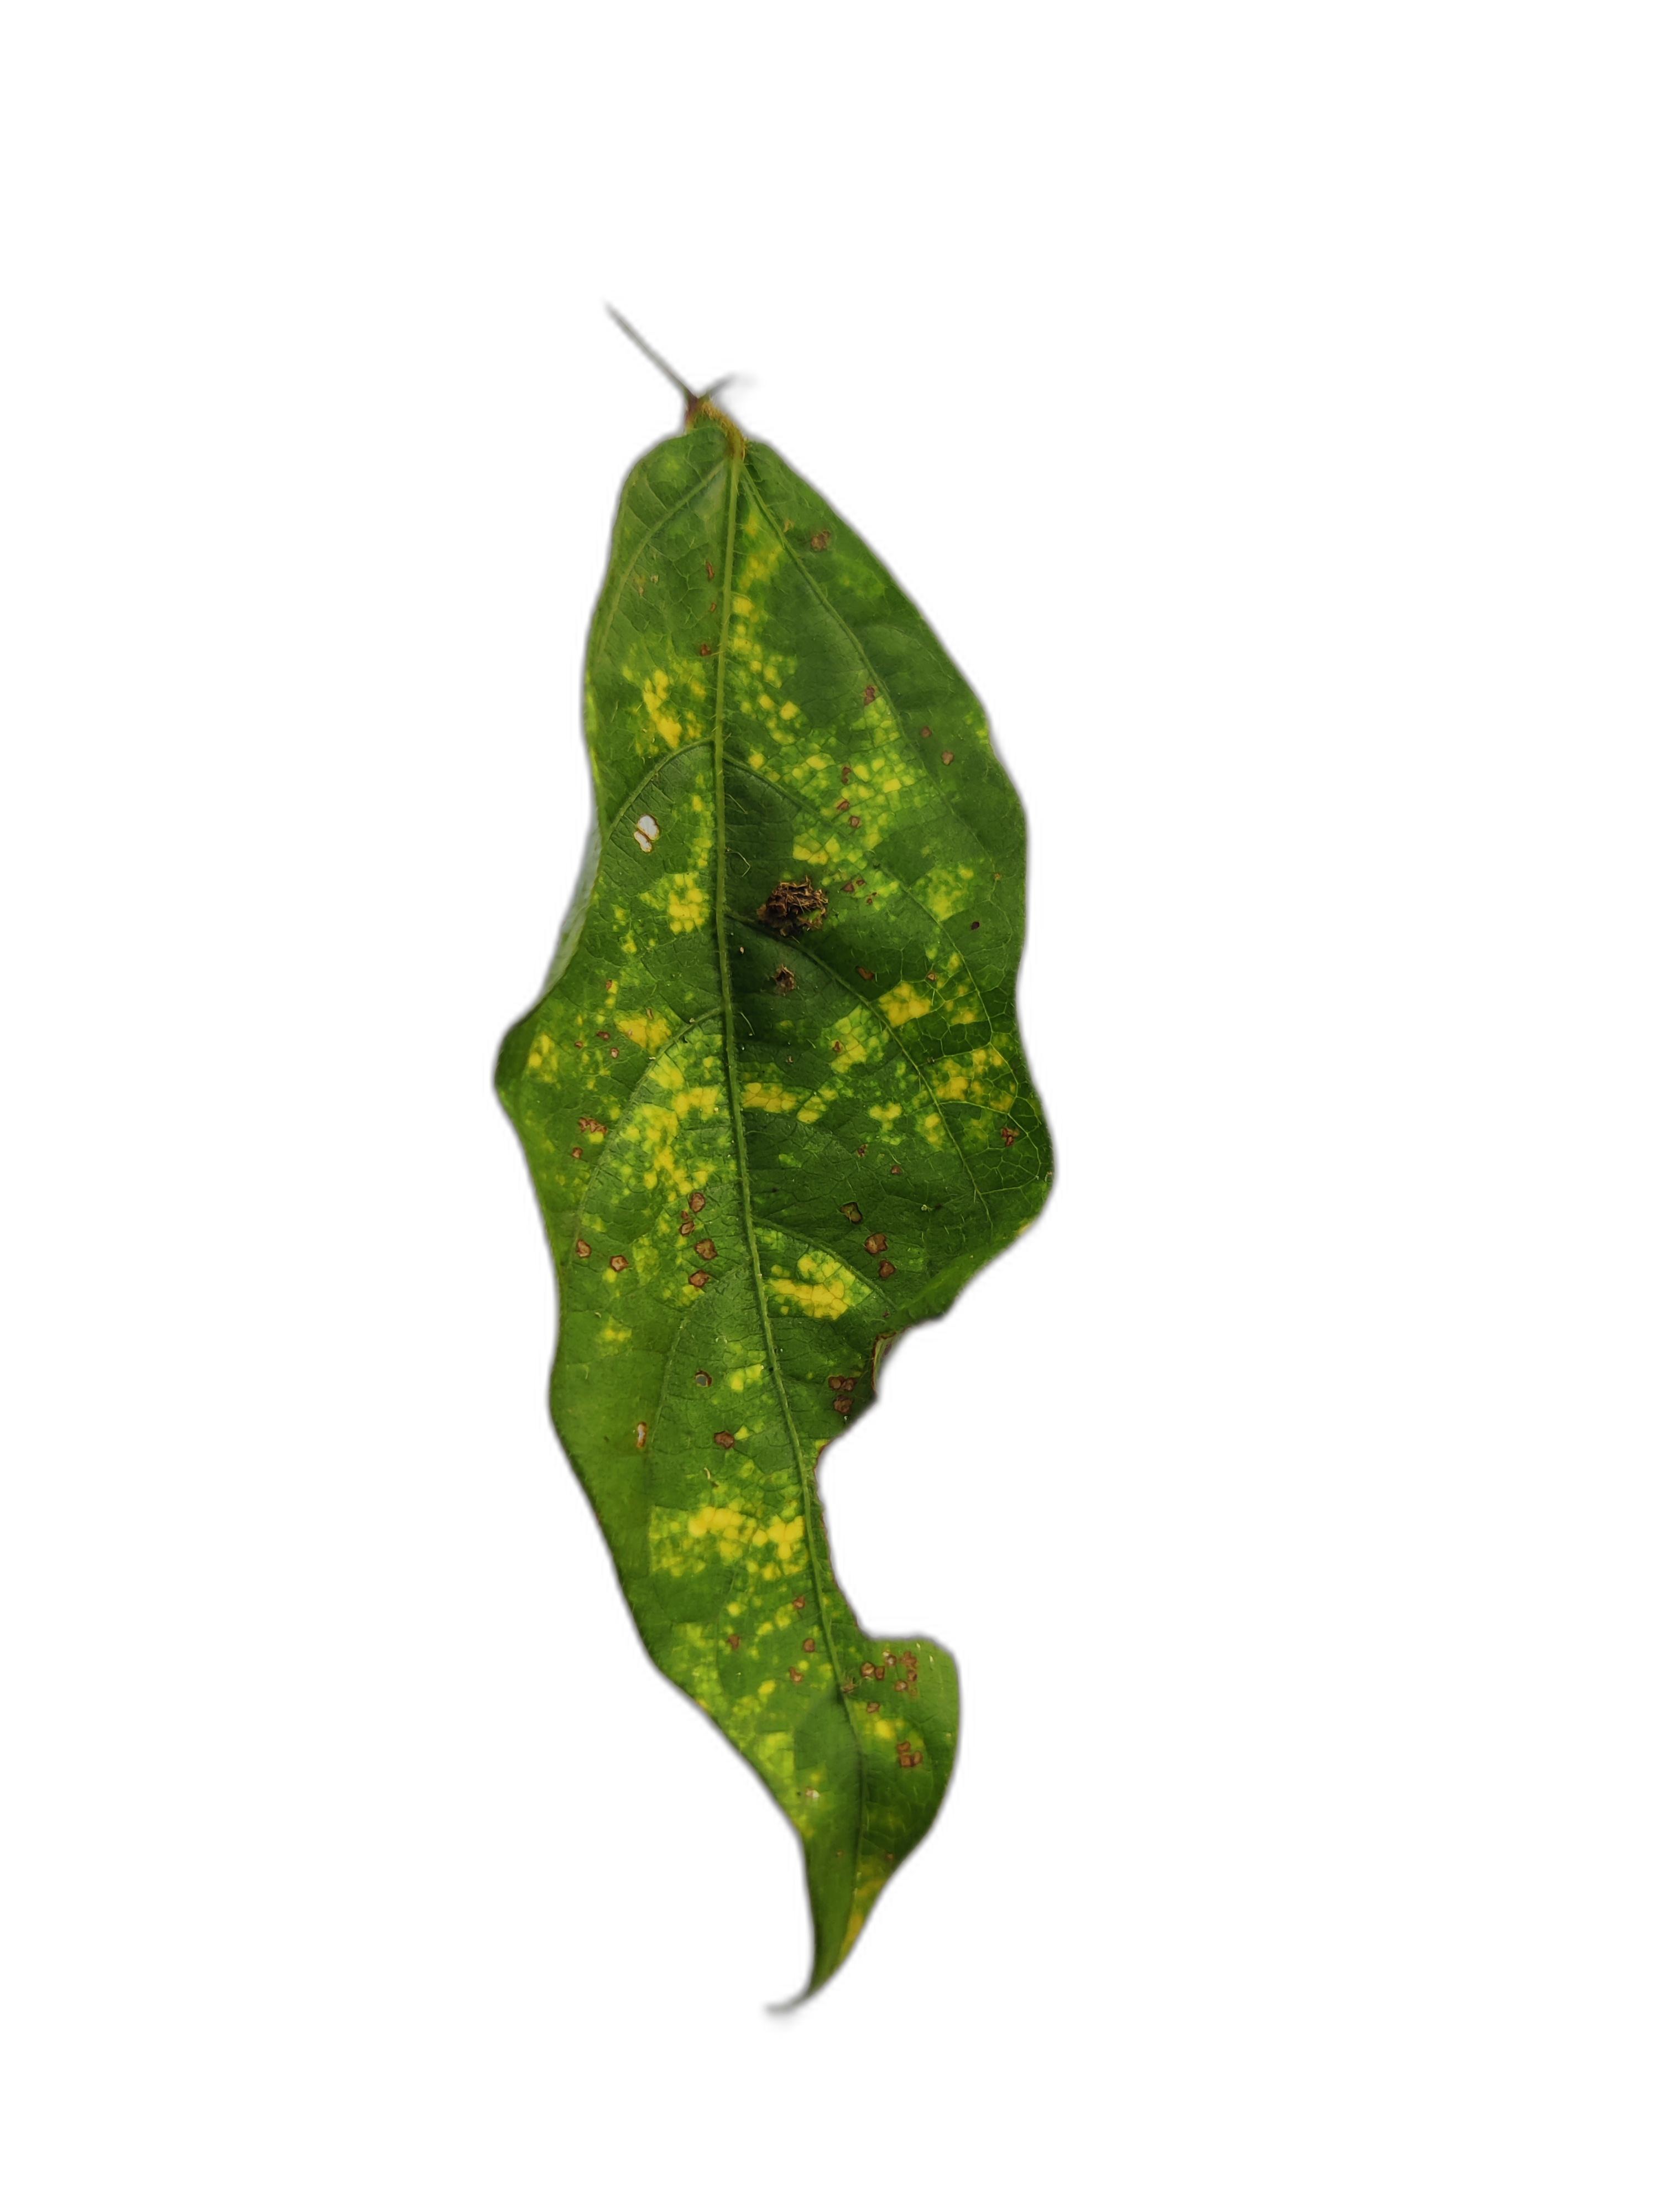
Label: Yellow Mosaic